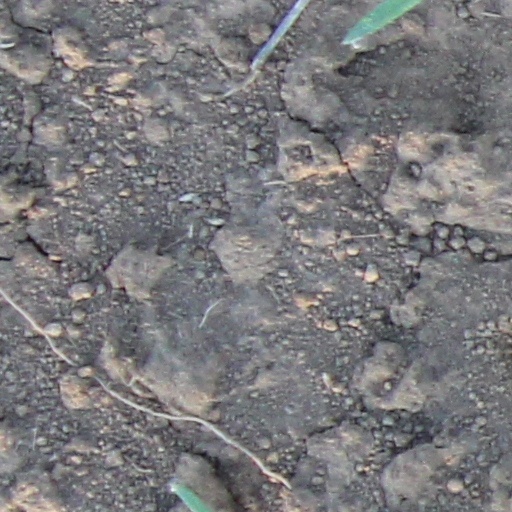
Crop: wheat